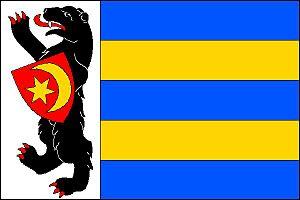
Dobroměřice est une commune du district de Louny, dans la région d'Ústí nad Labem, en Tchéquie. Sa population s'élevait à 1 394 habitants en 2018.